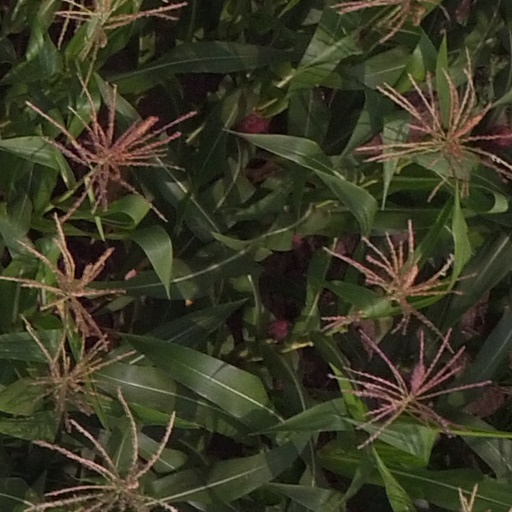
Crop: maize; corn